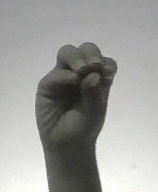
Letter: ha